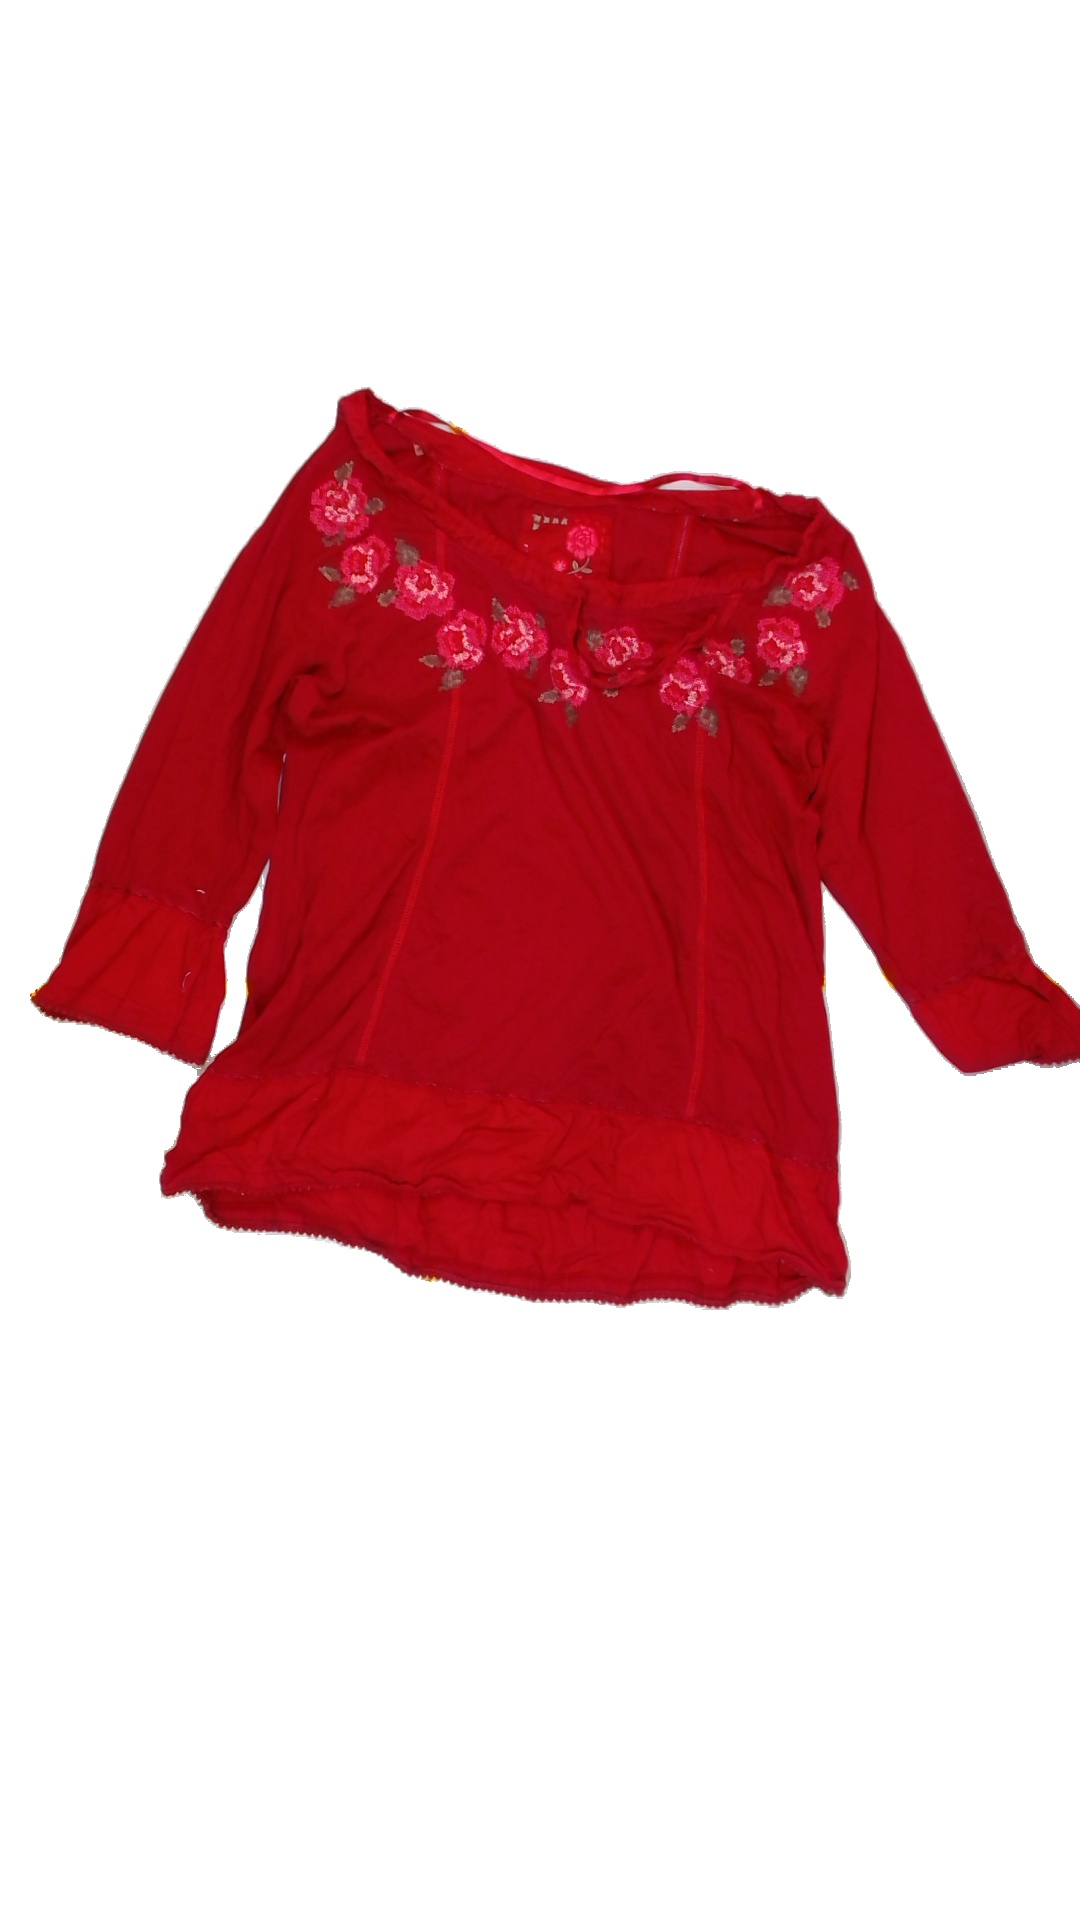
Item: Blouse (Ladies)
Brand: Not Applicable
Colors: Red
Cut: Regular
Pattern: Lace
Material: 100% cotton
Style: No trend
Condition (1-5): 3
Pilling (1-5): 5
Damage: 3
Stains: No
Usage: Export
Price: <50